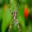
Label: spider